Four Chaplains' Medal

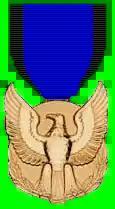

The Four Chaplains' Medal was a decoration approved by an Act of Congress on July 14, 1960 (P.L. 86-656, 74 Stat. 521). The decoration recognizes the heroic actions of four Army Chaplains during World War II.